Georgia Tech Yellow Jackets baseball

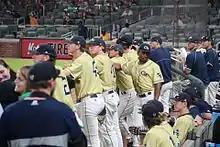
Georgia Tech players in a dugout at SunTrust Park in 2017

Baseball is a very successful sport at Georgia Tech, where it is one of the premier baseball teams in the NCAA. Georgia Tech baseball is notable for its high-scoring offenses and stout defenses. Before Tech had its own baseball field, it played at Brisbine Park.